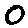
Label: 0